Gladys Osborne Leonard

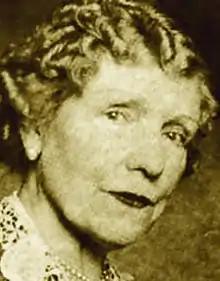
Gladys Osborne Leonard

Gladys Osborne Leonard (28 May 1882 – 19 March 1968) was a British trance medium, renowned for her work with the Society for Psychical Research. Although psychical researchers such as Oliver Lodge were convinced she had communicated with spirits, skeptical researchers were convinced that Leonard's trance control was a case of dissociative identity disorder.